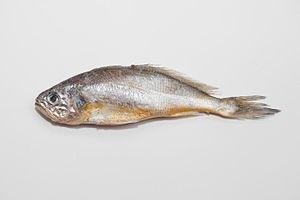
Les Sciaenidés forment une famille de poissons perciformes regroupant environ 275 espèces dans 70 genres.